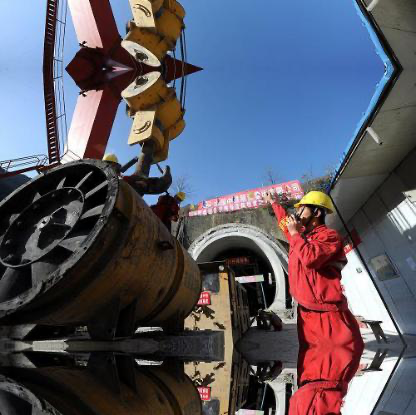
Objects in the image:
label: helmet
label: helmet
label: helmet